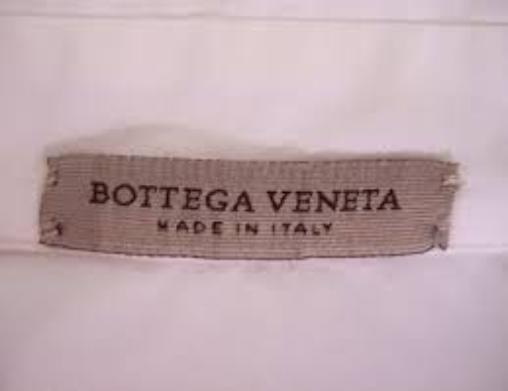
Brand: Bottega Veneta
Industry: Clothes